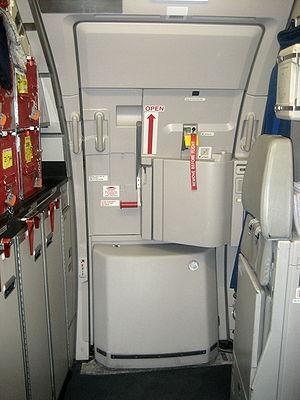
Porte 2L (arrière gauche) d'un avion Airbue A320 appartenant à la compagnie EasyJet. On peut voir en bas de la porte la trappe du toboggan d'évacuation, le levier d'armement, le levier d'ouverture, un siège d'équipage et sur la gauche un coin cuisine.
Un toboggan d’évacuation est un dispositif gonflable utilisé pour évacuer un avion rapidement en cas d’incident. Un toboggan d'évacuation est nécessaire sur tous les appareils commerciaux où la hauteur du seuil de porte est telle que, en cas d'évacuation, les passagers ne seraient pas en mesure de sauter depuis ce dernier indemnes.